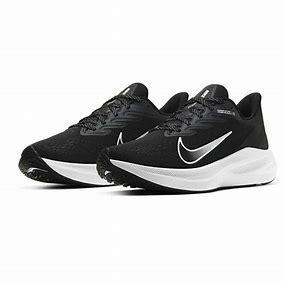
Brand: Nike
Model: Air Zoom Winflo 7